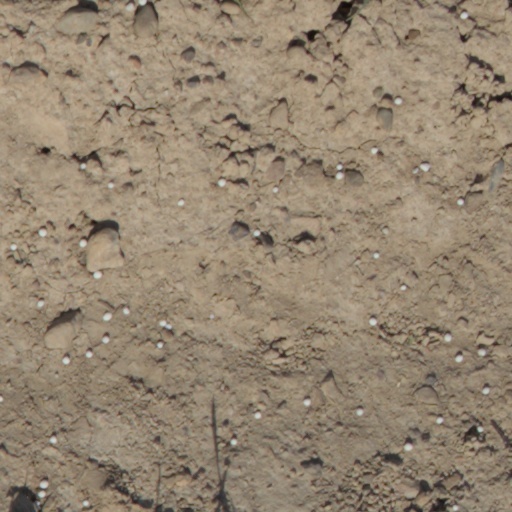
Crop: wheat